1860 civil conflict in Mount Lebanon and Damascus

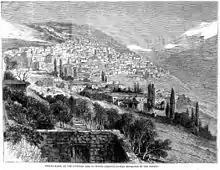
Sketch of Deir al-Qamar from an English newspaper published in July 1860

The Druze followed up on their victory at Rashaya by raiding villages in the central Beqaa Valley and the vicinity of Baalbek together with Shia Muslim peasants and irregulars, guided by the Harfush clan. While the Harfushes continued to assault Baalbek, the Druze proceeded back south towards Zahlé, which at that time remained the last major Christian stronghold. The Zahalni Christians, largely led by Abdallah Abu Khatir, appealed for support from Maronite militia leaders in Kesrawan and Metn, namely Taniyus Shahin of Reifun, Youssef Bey Karam of Ehden and Yusuf al-Shantiri of Metn. Shahin feared antagonizing the Ottoman authorities and did not respond to the appeal, while al-Shantiri preferred to wait and assess any moves made by Shahin or Karam first. Karam responded positively to the appeal and assembled a 4,000-strong force, but it did not make it further than the Metn village of Bikfaya. After the conflict's end, Karam claimed his abrupt halt was due to prohibitions on further advances by the French consul and the Ottoman authorities.